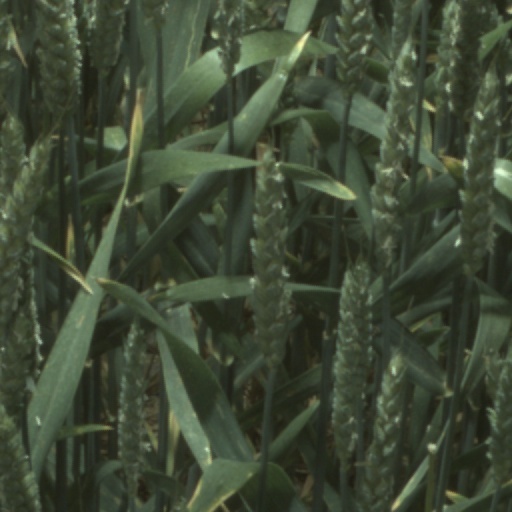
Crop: wheat